Rangi Chase (rugby league, born 1918)

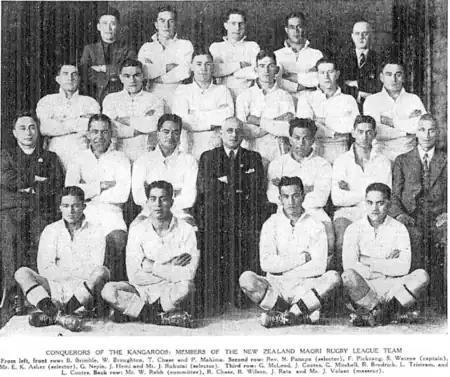
New Zealand Māori team to play Australia. Chase is in the back row, second from left.

Due to his outstanding form in his short time in the game Rangi and Tommy Chase were both selected in the New Zealand trial between the Probables and Possibles. They were paired in the five eighths for the Probable side. The Auckland Star said that "it will be interesting to see how the Chase brothers compare with the Richmond five-eighths, Bickerton, and W. Tittleton". The Possibles side won in a "quagmire" 25 to 11. The Star said that "Bickerton and W. Tittleton made a better five-eighths line than the Chase brothers, of Manukau, although for sheer solo ability R. Chase was the best scoring back on the ground" with 3 tries. At halftime the Chase brothers were changed over to the Probables side with Rangi making "a good impression". The trial was played midweek and on the Saturday following Rangi was back playing for Manukau against Richmond. Interestingly the brothers were once again paired up against Noel Bickerton and Wally Tittleton in their club side. The match was drawn 11–11. Rangi "did some brilliant work on attack. He cut the defence to ribbons and, after three forwards had handled, Gault got over in a good position". He was "the pick of the backs". He was said to be "the outstanding player… who played a clever attacking game at five-eighths. Many times Chase cut in brilliantly and threw perfect passes to his supports. His splendid all-round play must have impressed the New Zealand selectors, as he is included in the fifteen players to train for the first test on Saturday against the Australians".